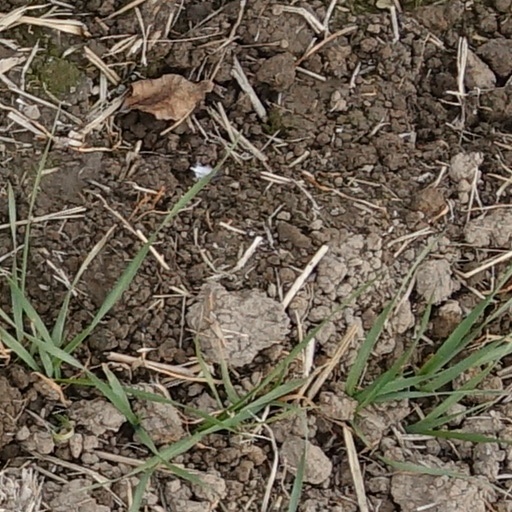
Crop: wheat